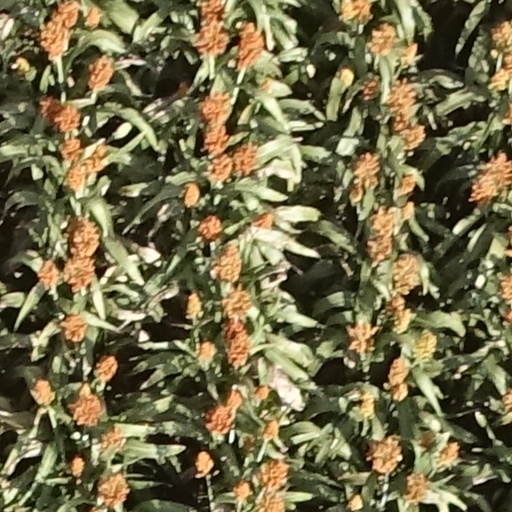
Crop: sorghum